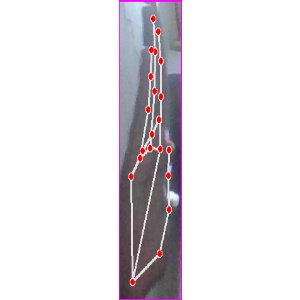
अक्षर: द